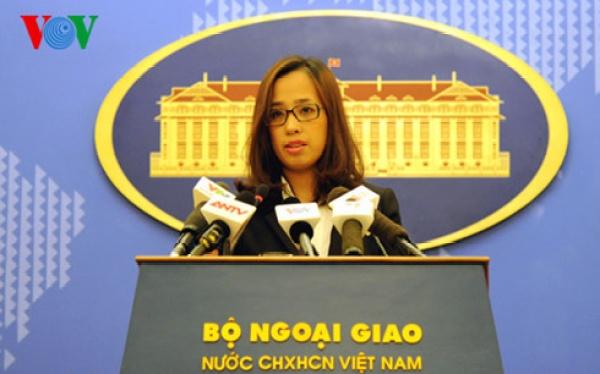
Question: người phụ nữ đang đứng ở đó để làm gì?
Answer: cô ấy đang phát biểu